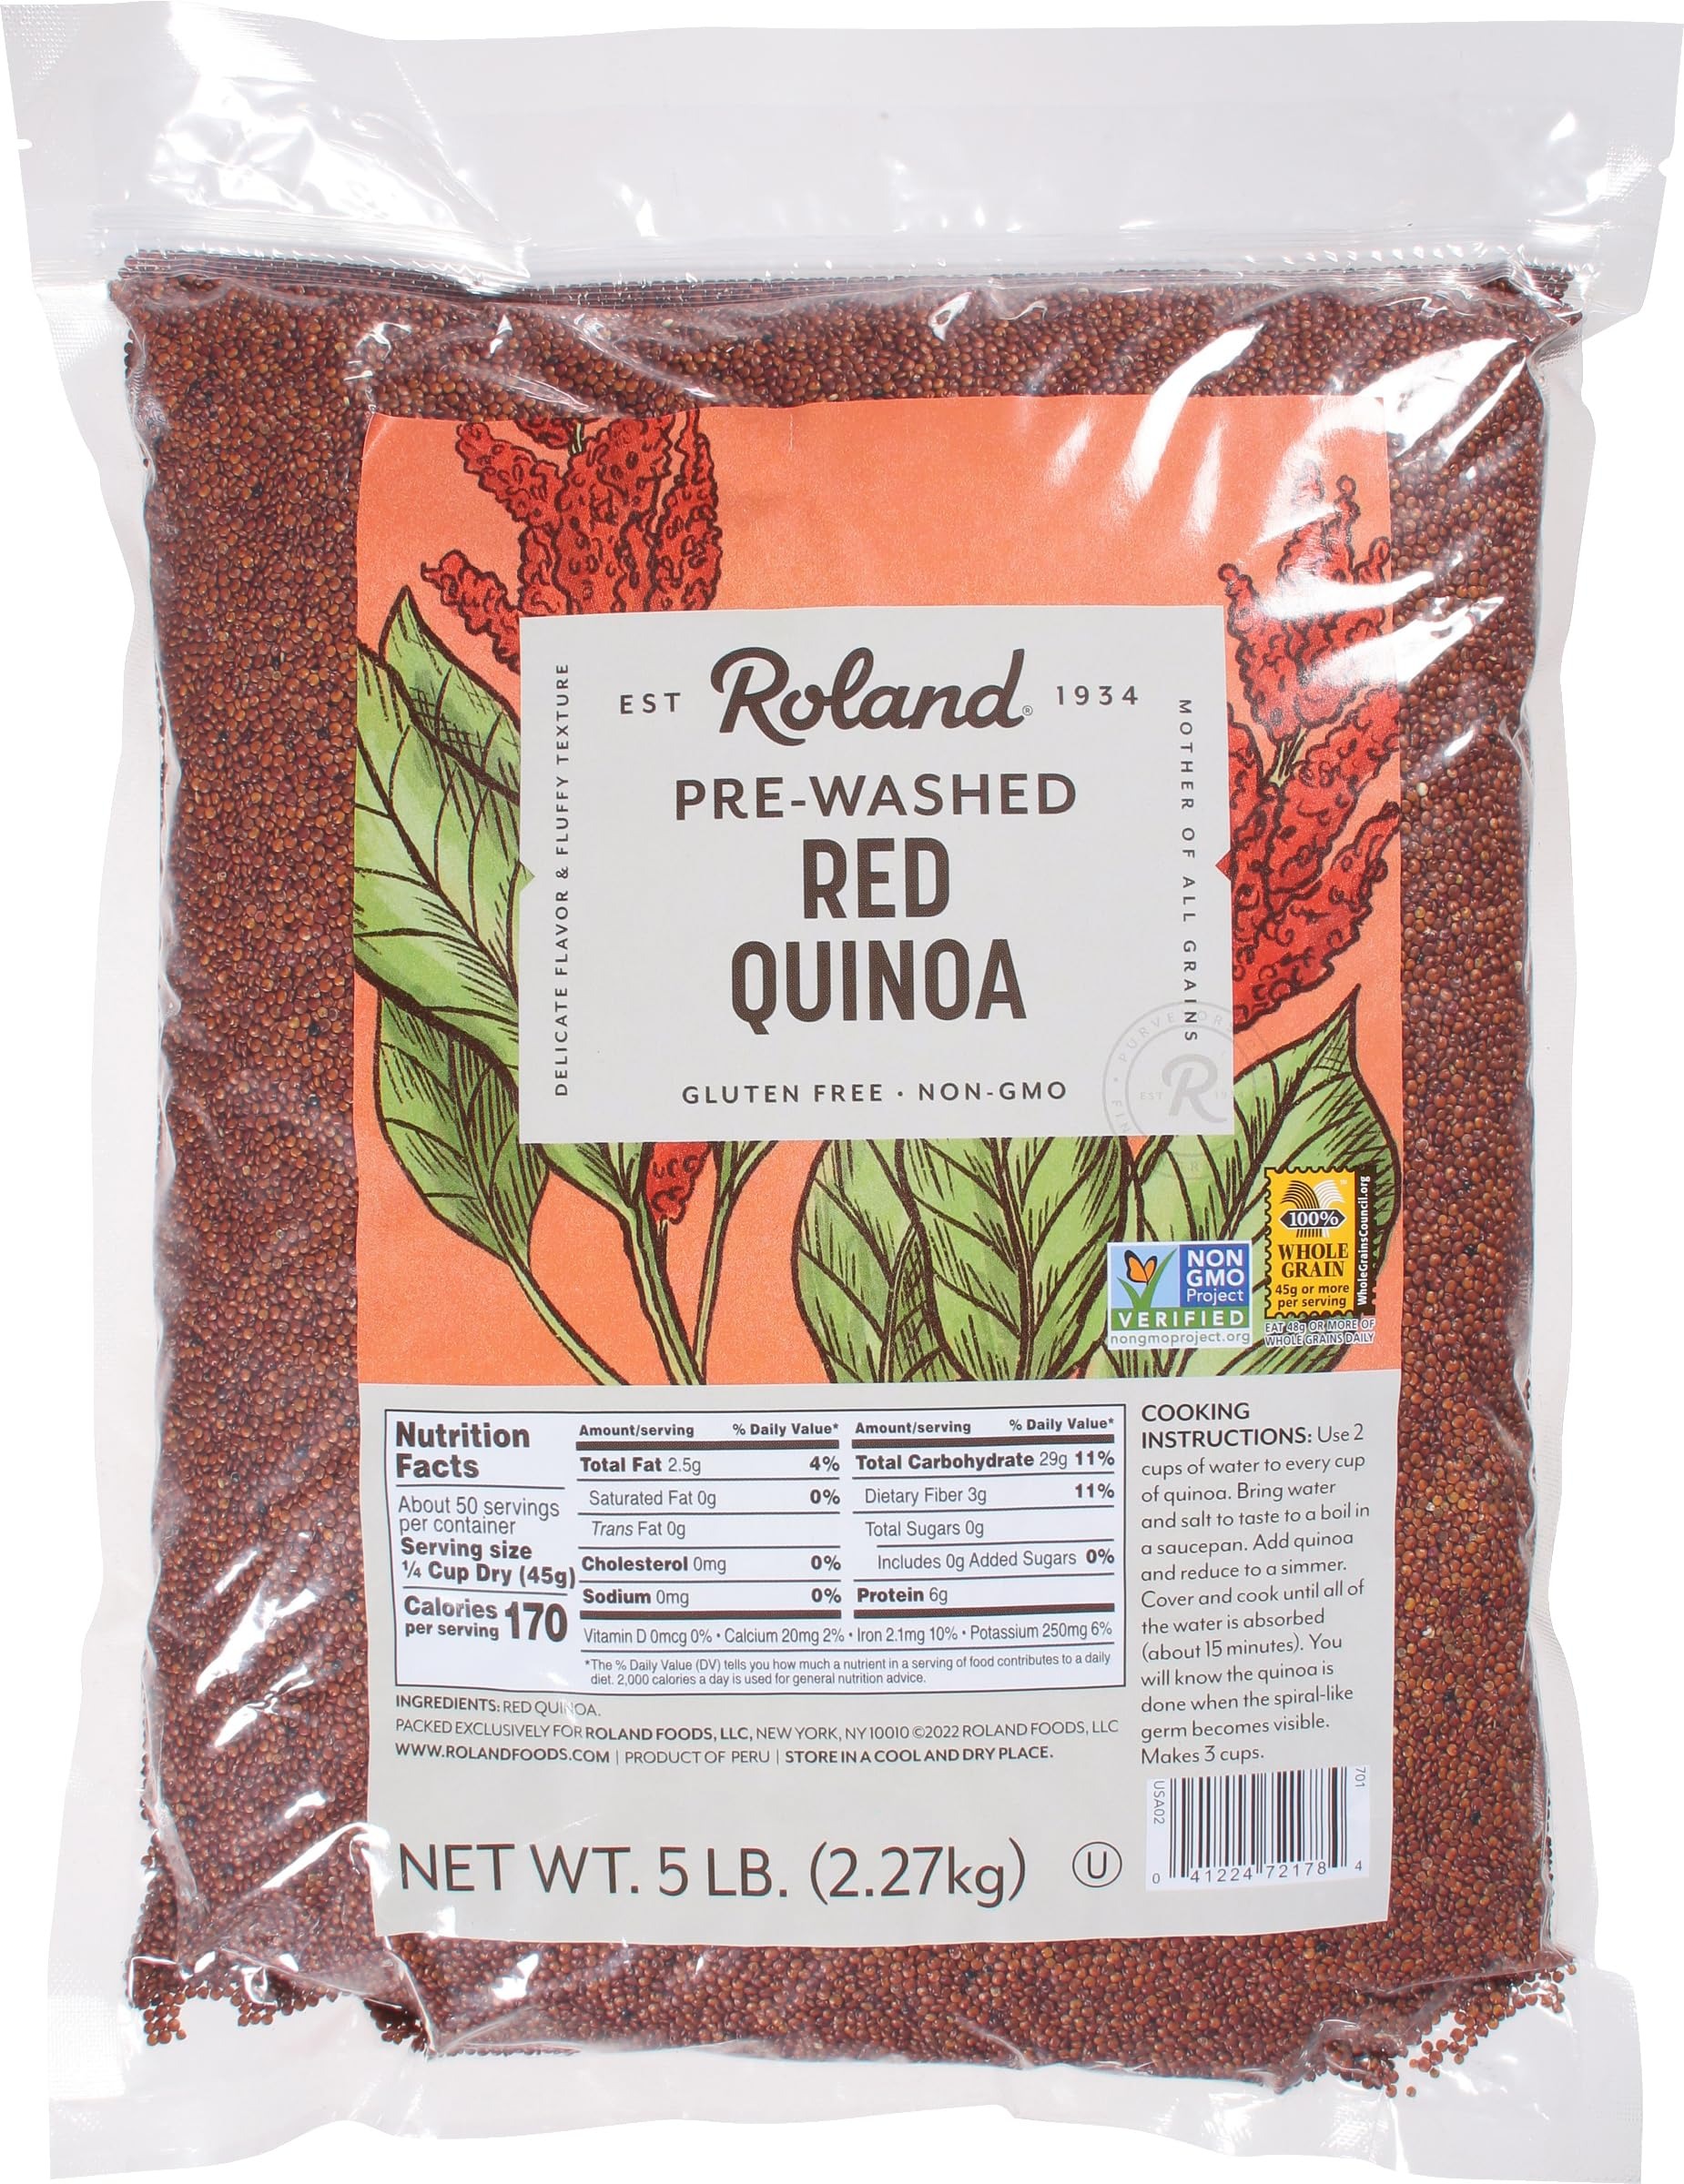
Item Name: Roland Foods Red Quinoa from Peru, Pre-washed, 5 Lb Bag
Bullet Point 1: PRE-WASHED: Our quinoa is pre-rinsed to remove its natural coating and improve its natural taste
Bullet Point 2: RICH TASTE AND HEARTY TEXTURE: Red quinoa has a rich flavor, heartier texture than white quinoa, and is the preferred quinoa in salads
Bullet Point 3: EASY PREPARATION: Add 1 cup of quinoa to 2 cups of boiling water, reduce heat, and cover; simmer for 15 minutes until all liquids are absorbed and enjoy
Bullet Point 4: GLUTEN FREE AND NON GMO: Roland Food's Red Quinoa is both a gluten free and vegan ingredient
Bullet Point 5: RECIPE INSPIRATIONS: Quinoa is a versatile grain that is delicious in salads, tacos, soups, bean burgers, pilaf, and tabbouleh
Value: 5.0
Unit: pound

Price: 65.03